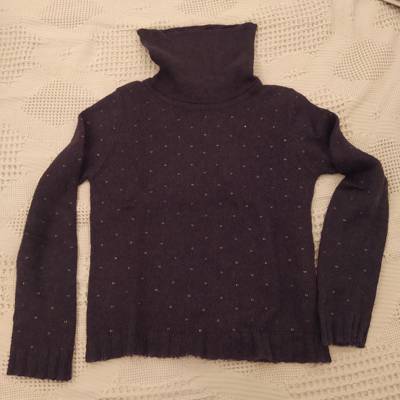
Waste category: clothes